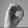
ASL letter: O